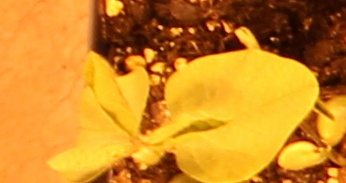
Label: Soybean